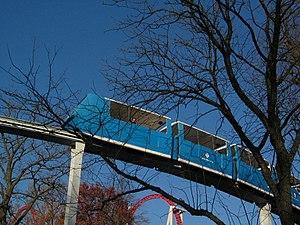
Hersheypark est un parc d'attractions situé à Hershey, en Pennsylvanie.